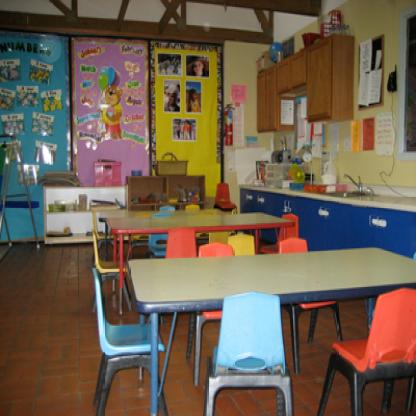
Scene: Indoor